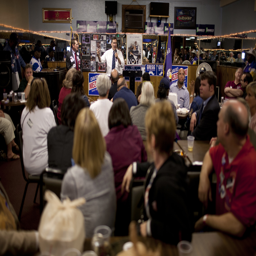
politician , speaks during an event at no ...